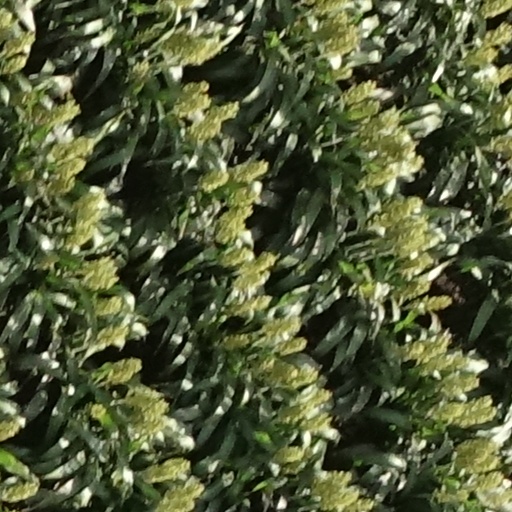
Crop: sorghum